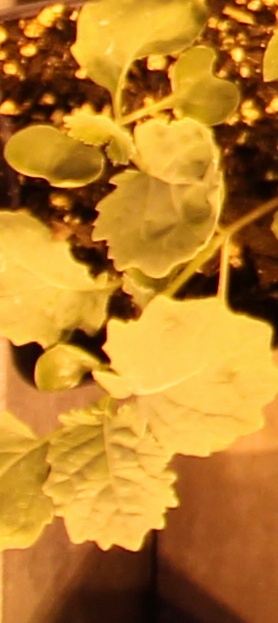
Label: Canola